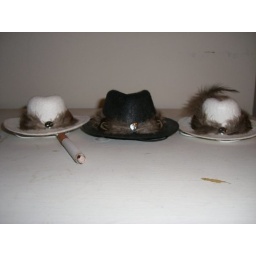
Mini cowboy hats in white and black with silver studs and natural brown and cream feathers. Faux cigarette not included.